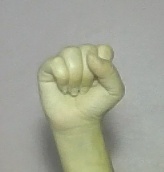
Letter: saad